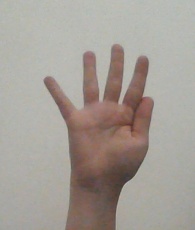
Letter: sheen